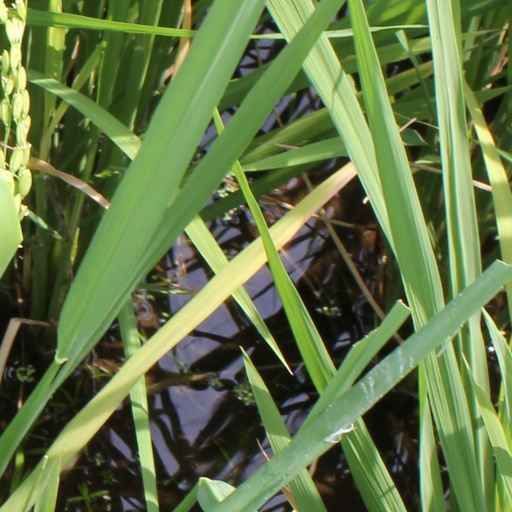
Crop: rice